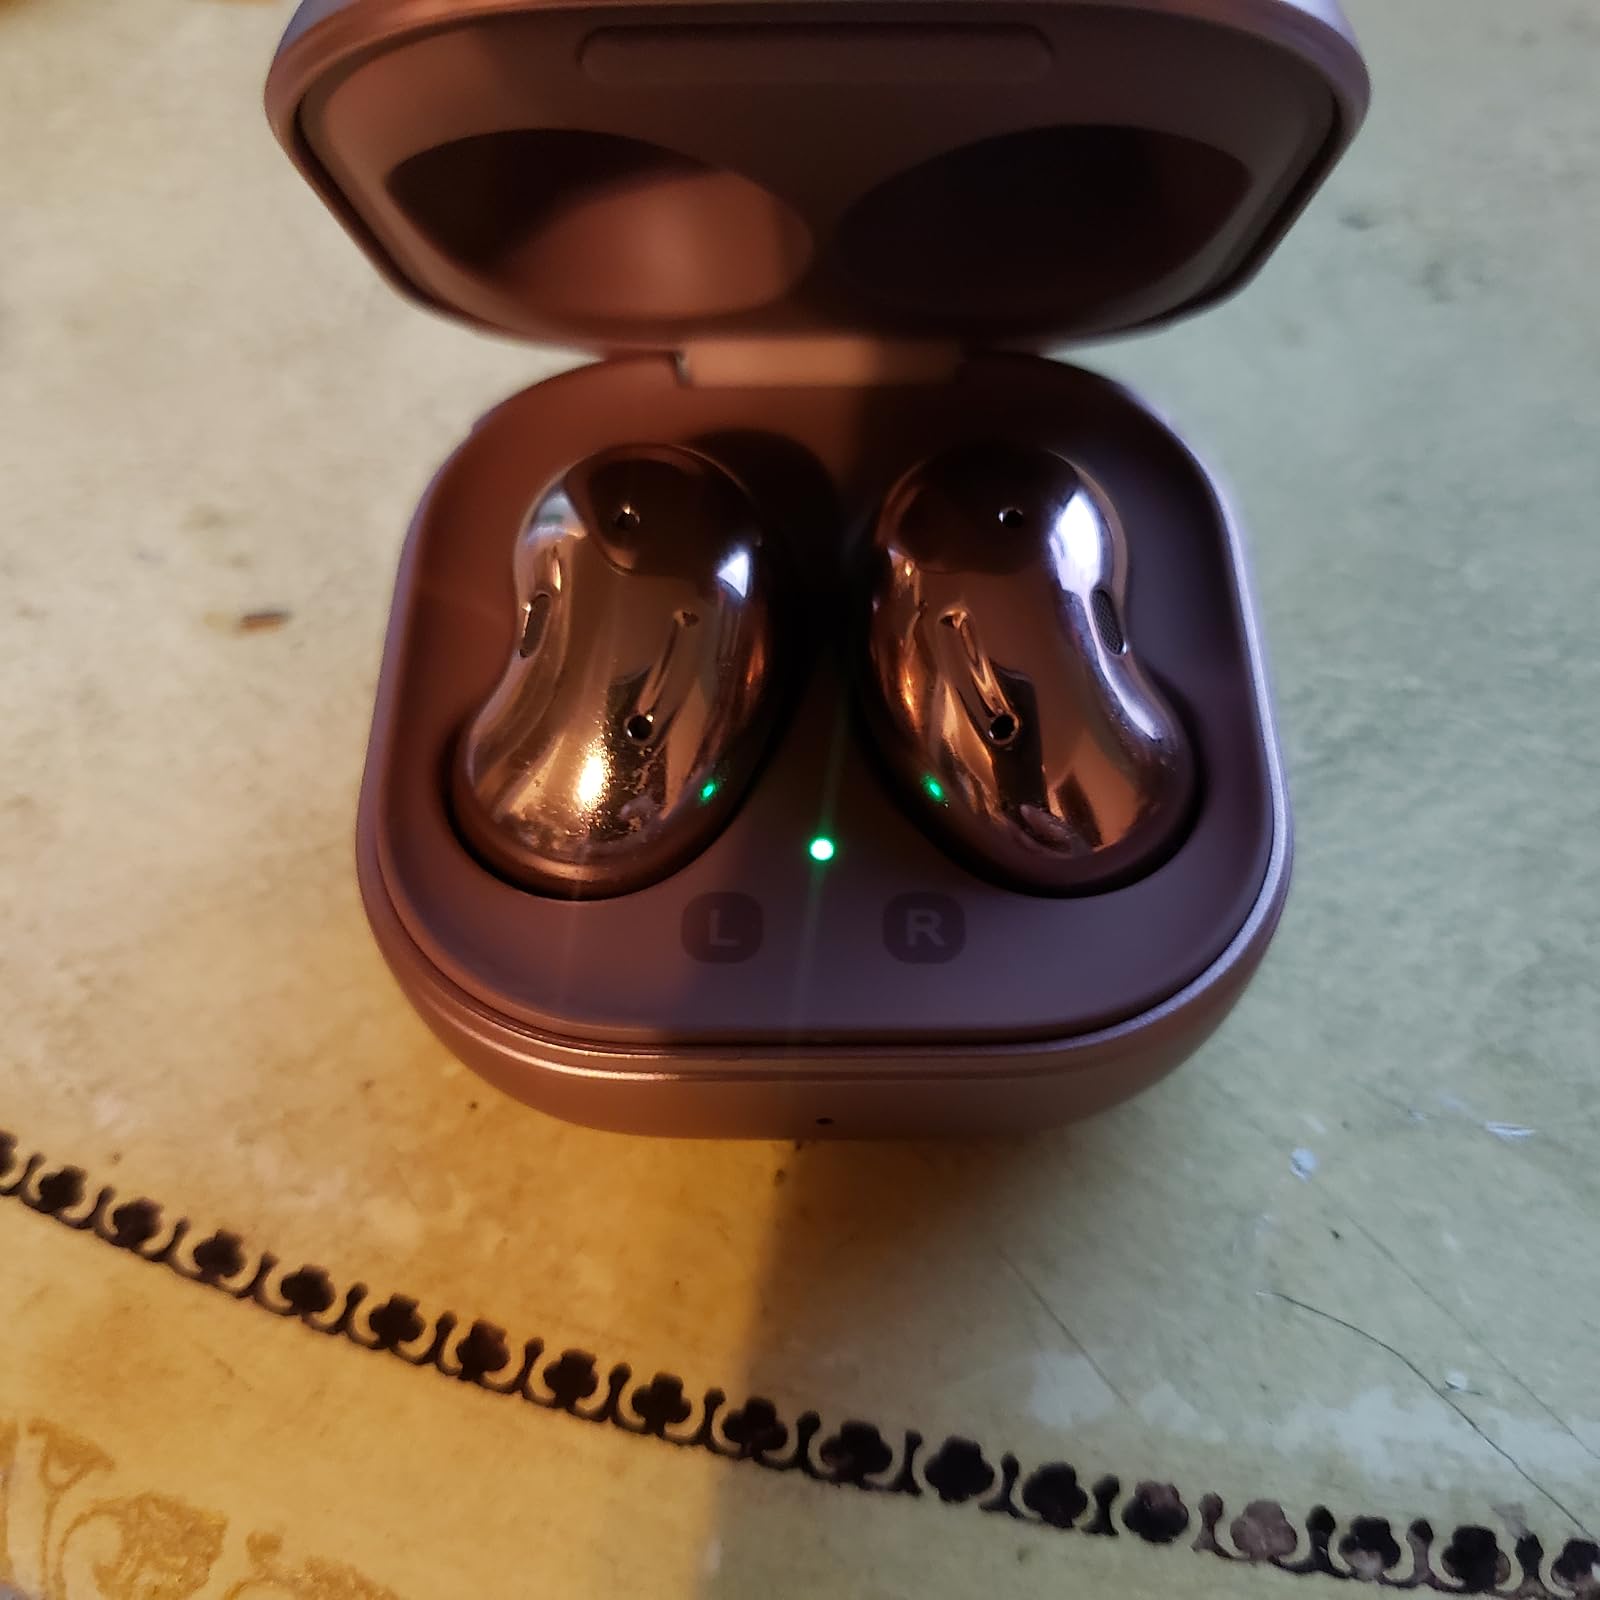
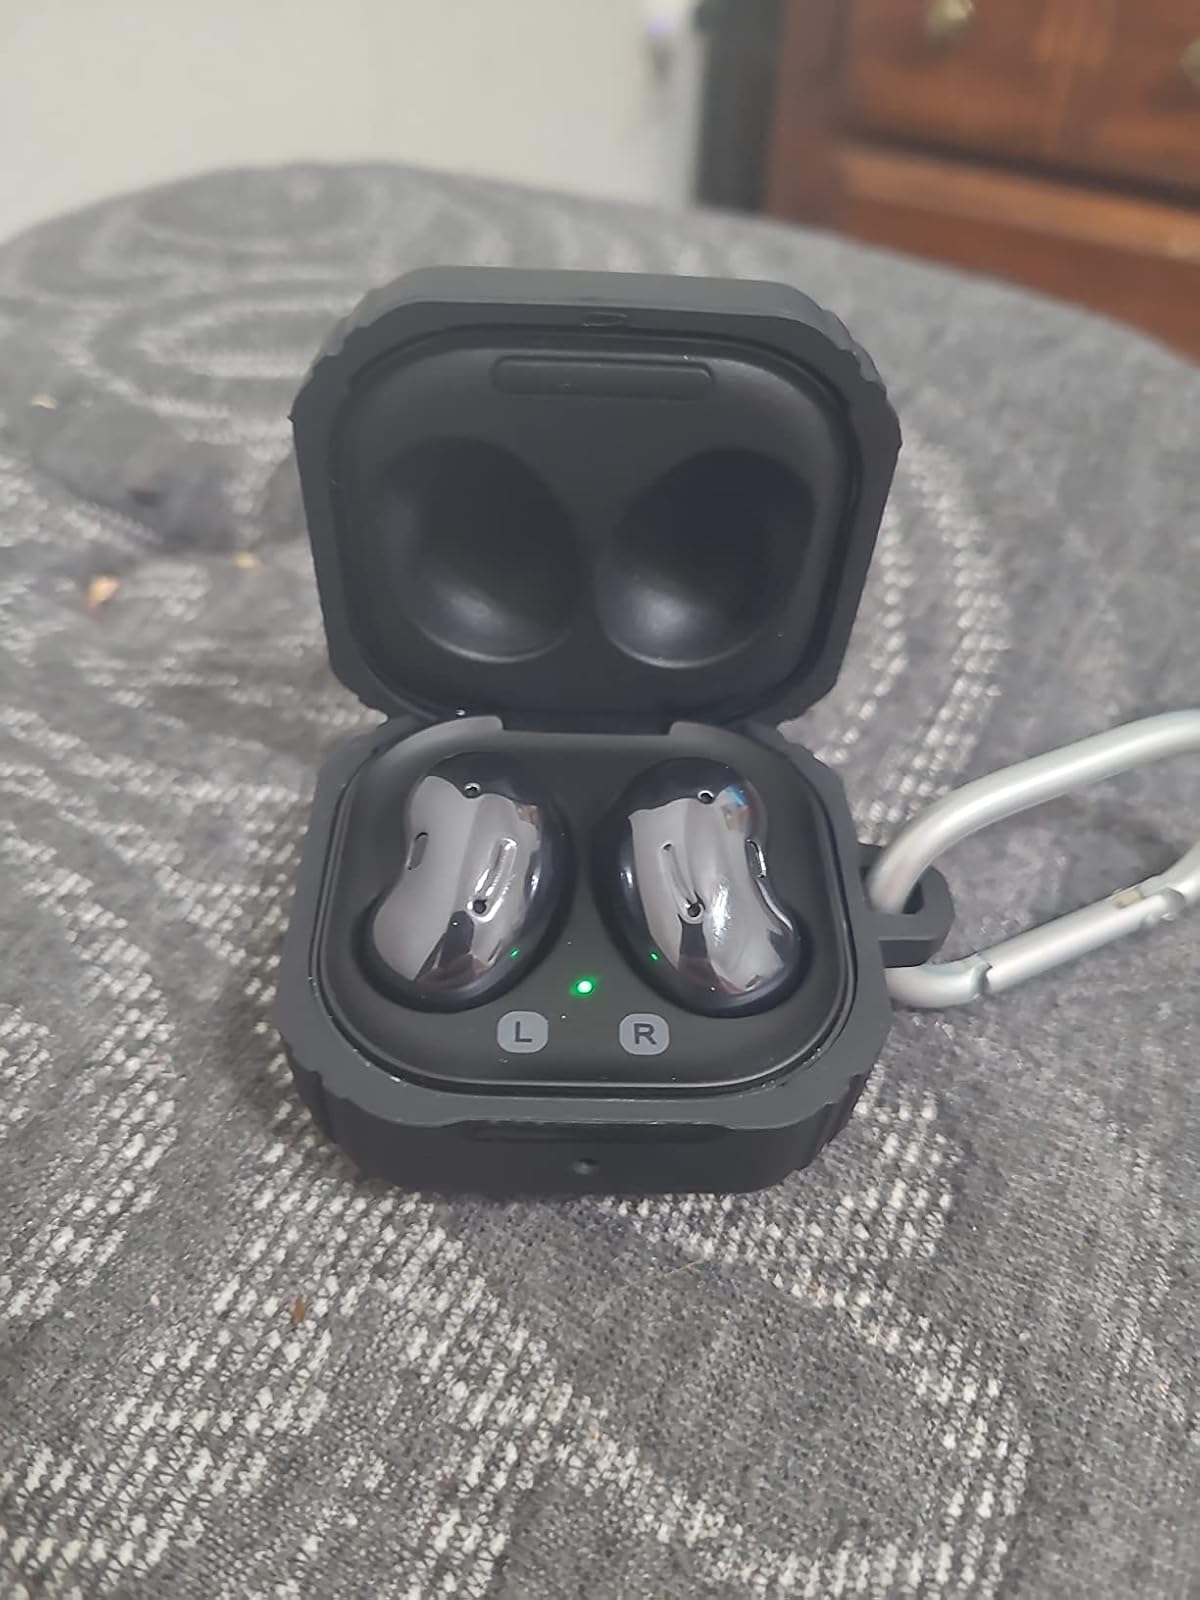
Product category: earbuds
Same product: no